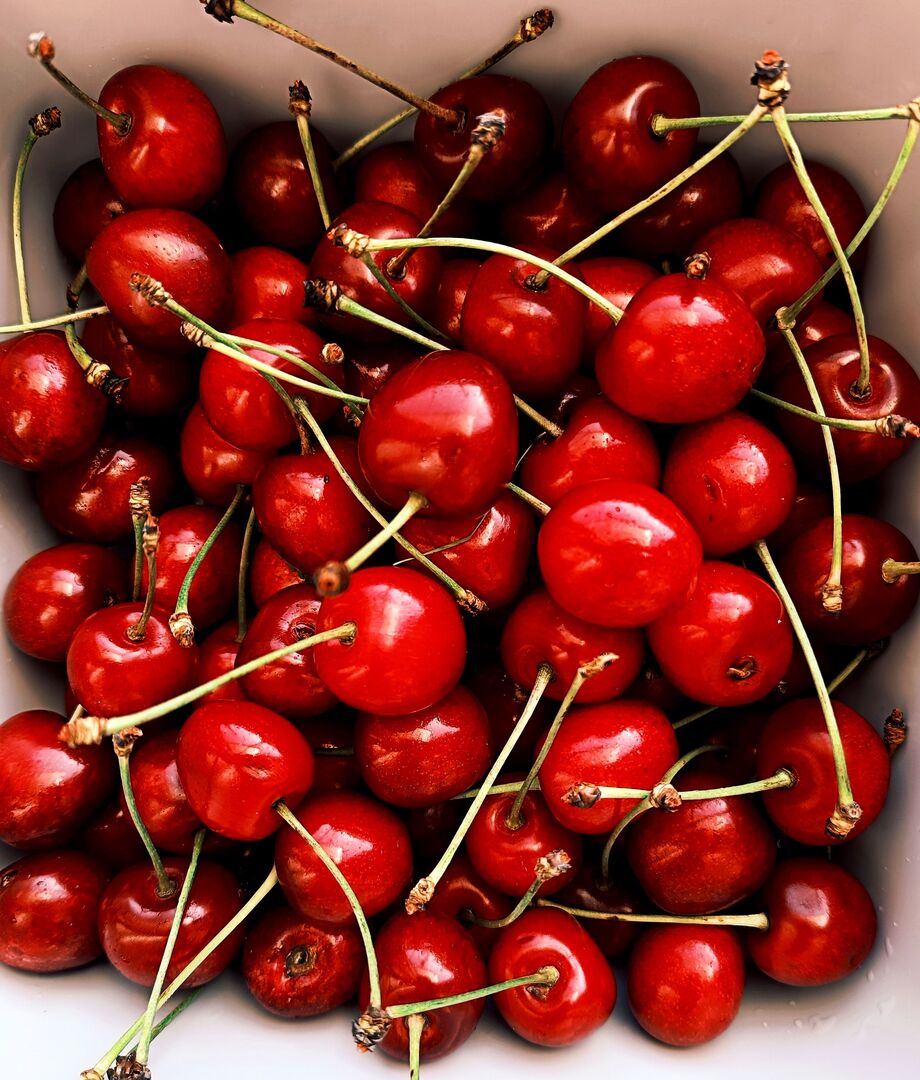
Label: cherry